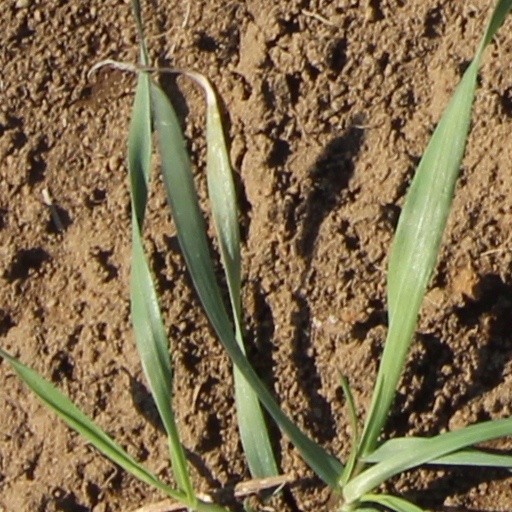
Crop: wheat